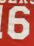
Number: 6